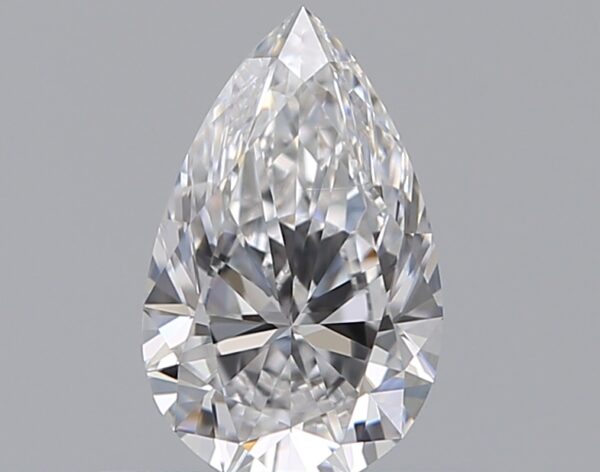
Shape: pear
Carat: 0.53
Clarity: VVS2
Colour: D
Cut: EX
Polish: EX
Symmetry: EX
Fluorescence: N
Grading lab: GIA
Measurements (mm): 7.17 x 4.47 x 2.74